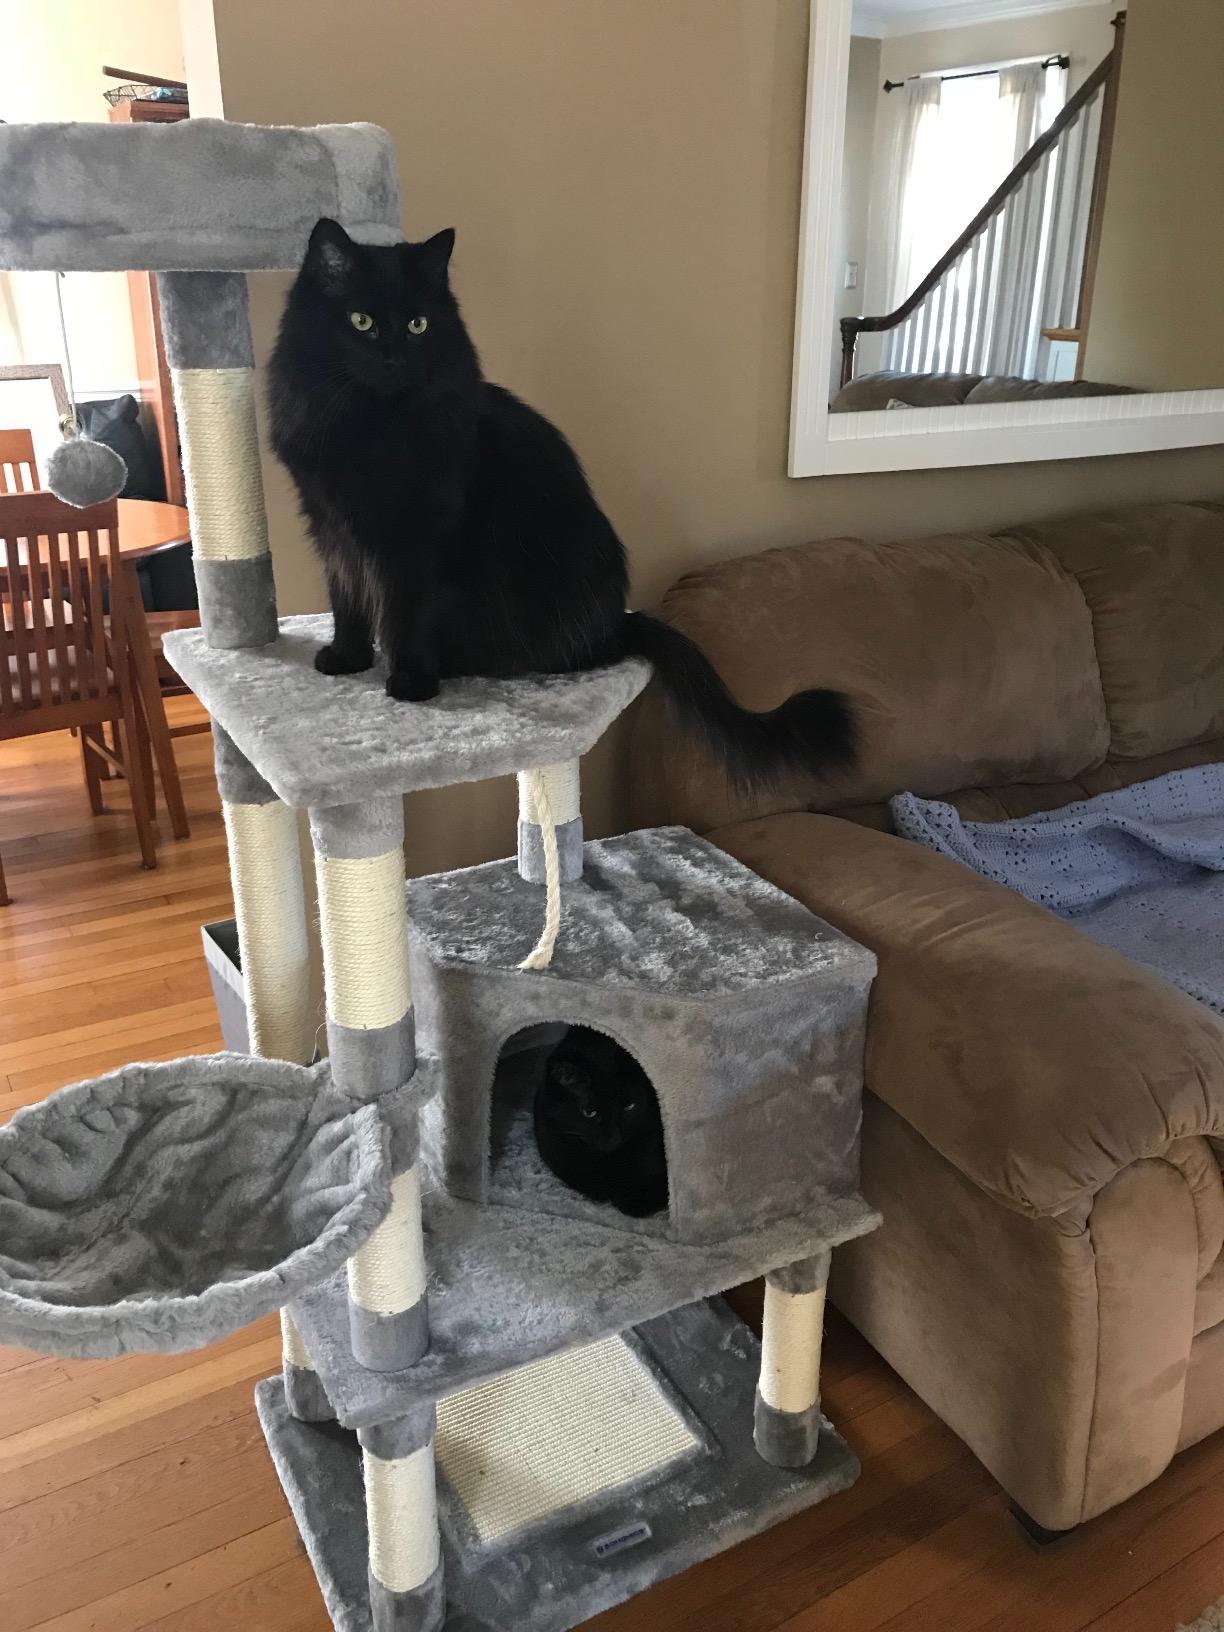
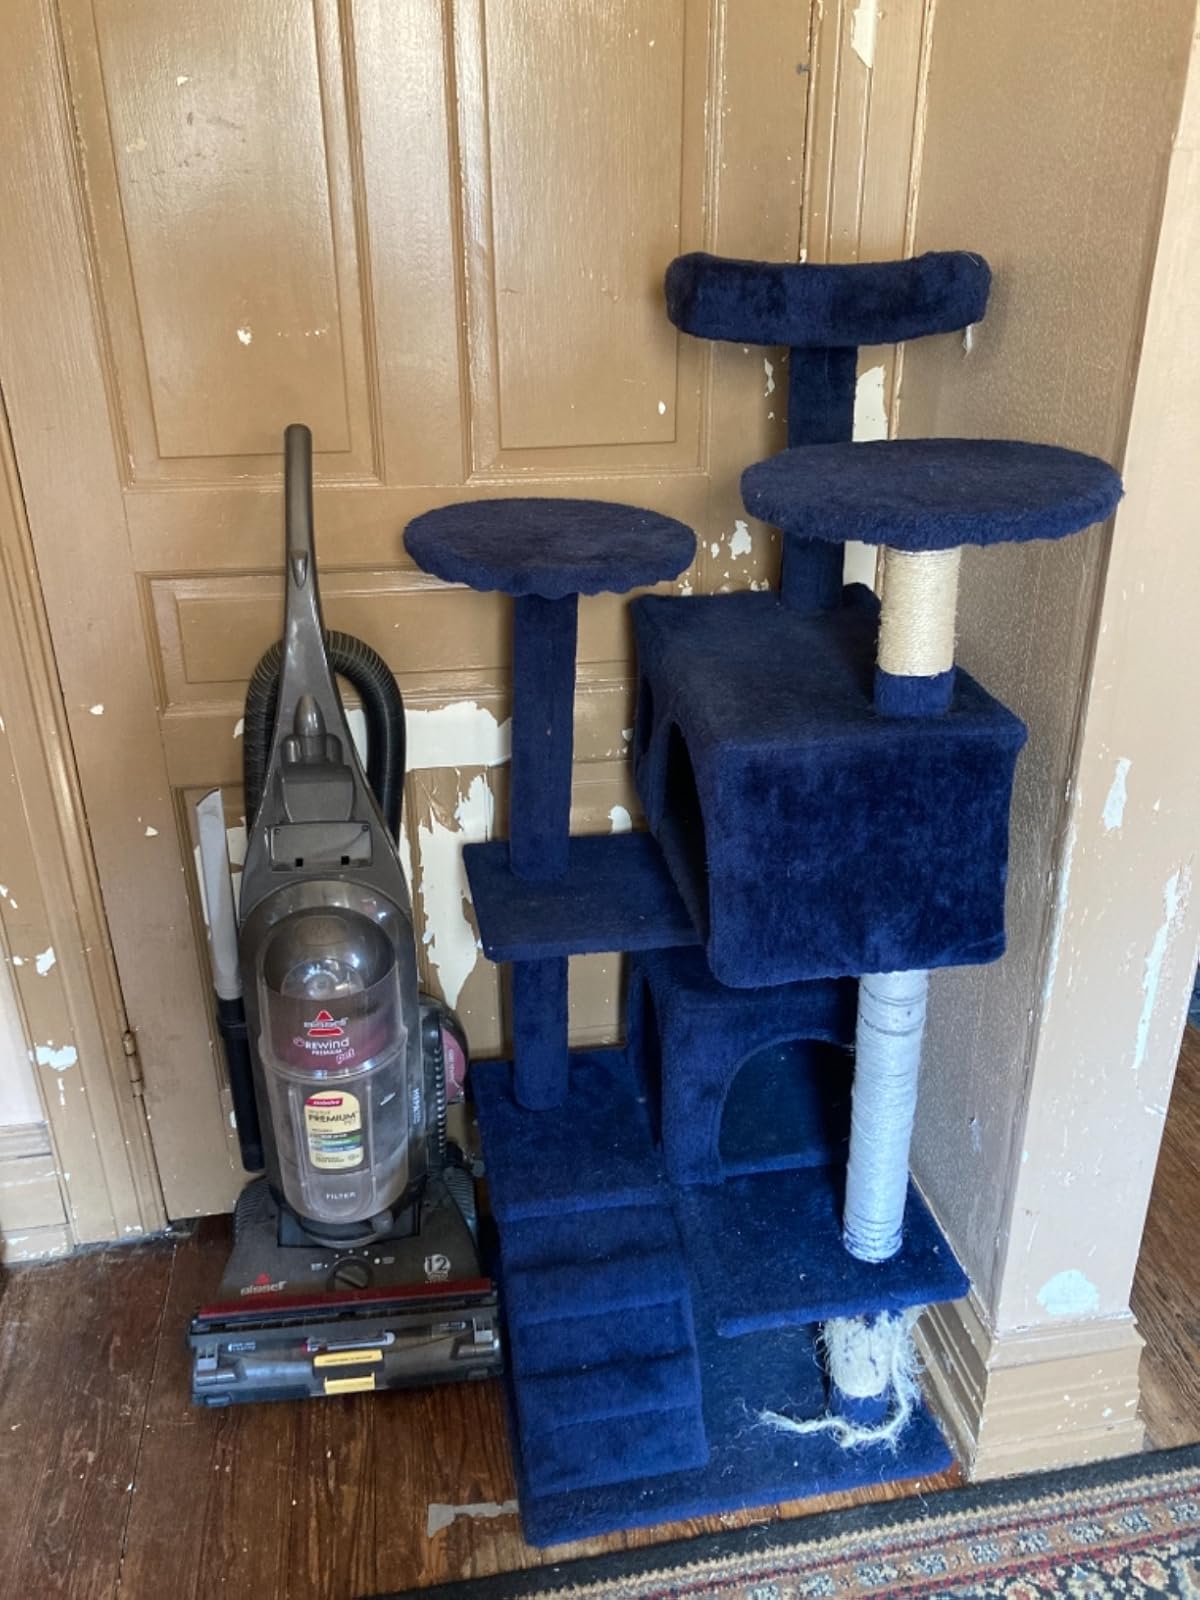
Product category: items_cat tree
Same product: no